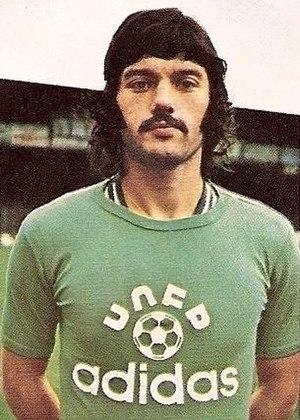
Jacques Santini, né le 25 avril 1952 à Delle dans le Territoire de Belfort, est un footballeur français devenu entraîneur. Il fut le sélectionneur des « Bleus » du 21 août 2002 au 25 juin 2004. Il est actuellement manager général du Paris Football Club.